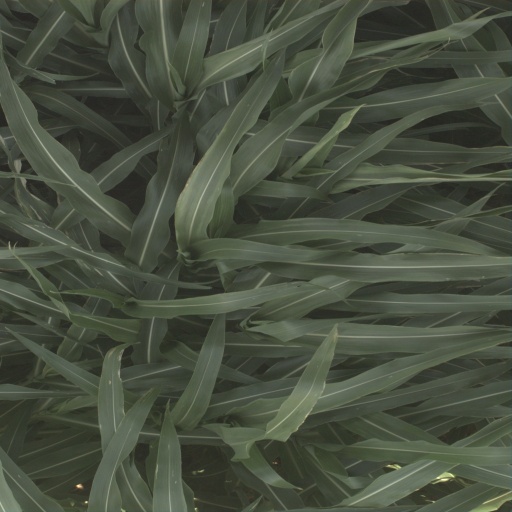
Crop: sorghum